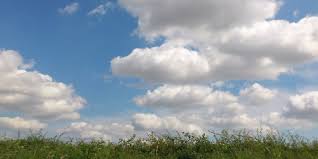
Weather: cloudy or overcast